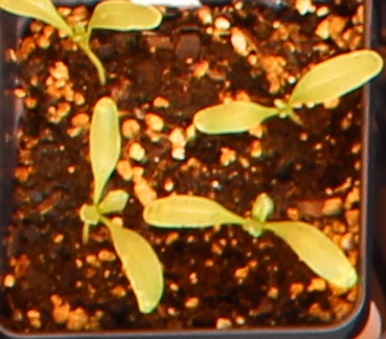
Label: Sugar beet